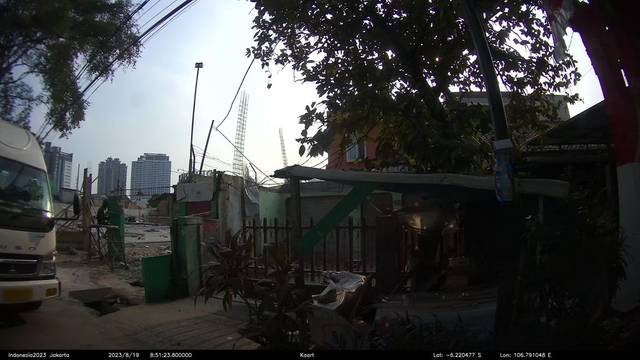
Region: Indonesia
Coordinates: -6.22, 106.791